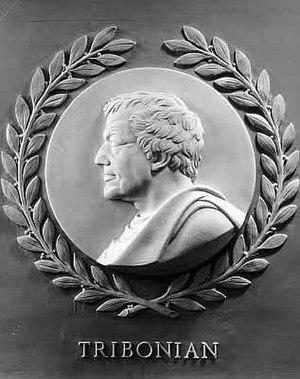
Tribonien est un juriste byzantin dont le rôle dans la constitution du Corpus iuris civilis a été fondamental.